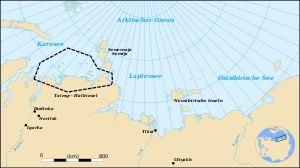
La réserve naturelle du Grand Arctique est une réserve naturelle située dans le kraï de Krasnoïarsk en Russie. Avec une superficie de 41 692 km², c'est la réserve naturelle la plus vaste de Russie et l'une des plus grandes du monde. Elle ne doit pas être confondue avec le parc national de l'Arctique russe, plus à l'ouest.